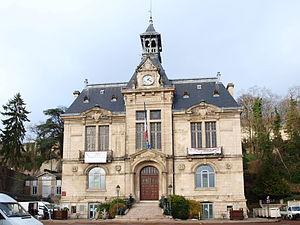
Château-Thierry (Aisne, France)